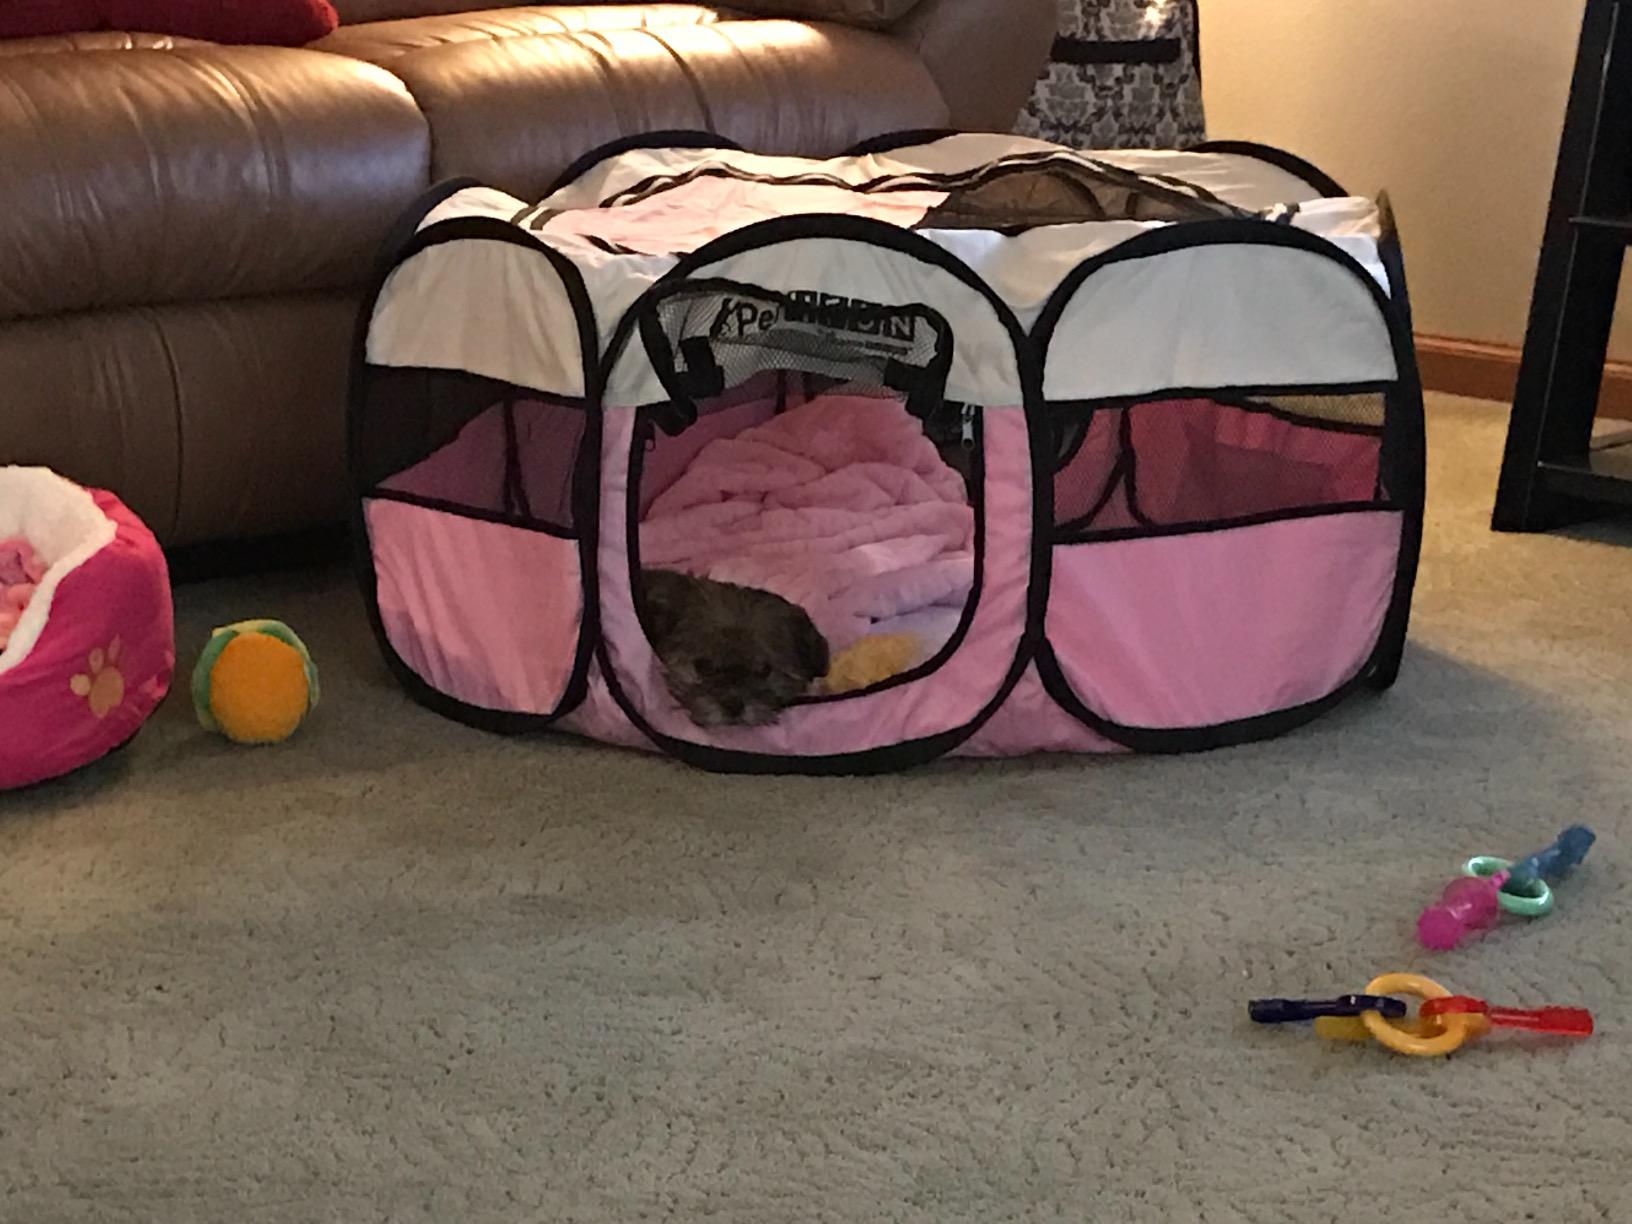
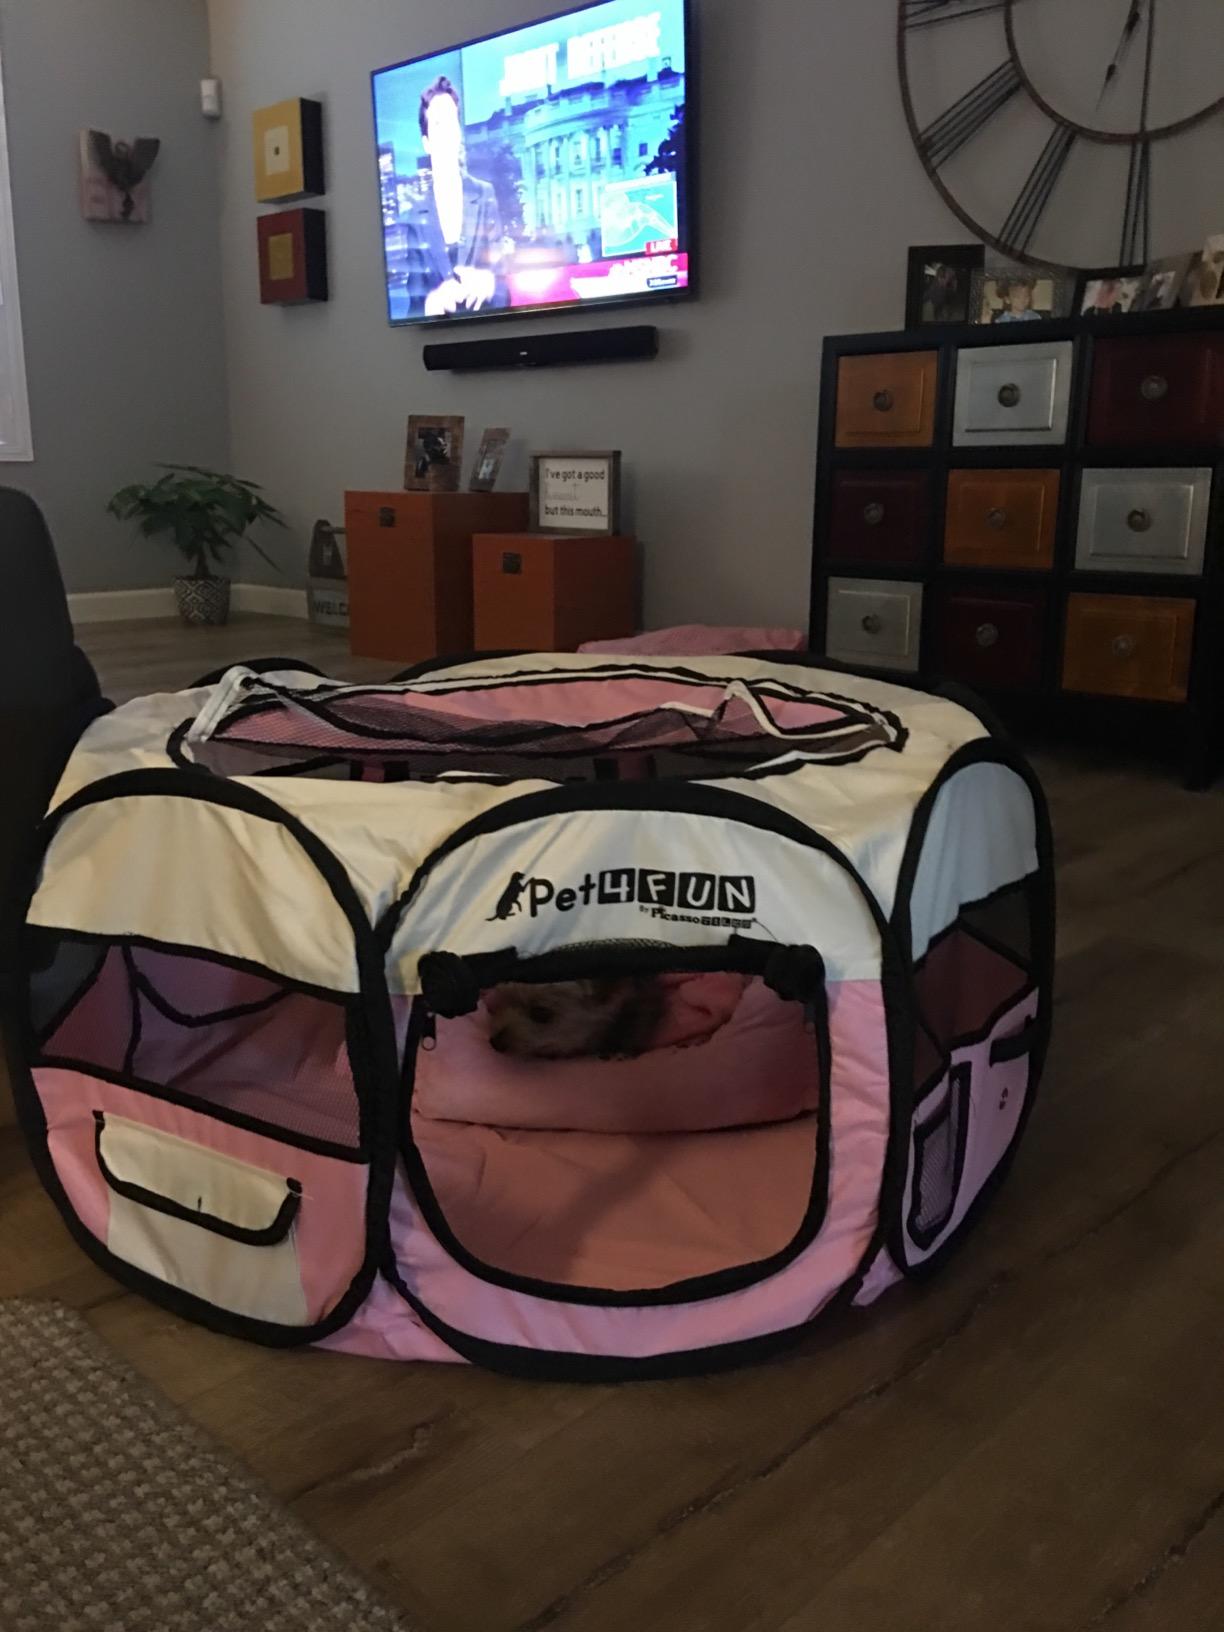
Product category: items_kennel
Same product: yes